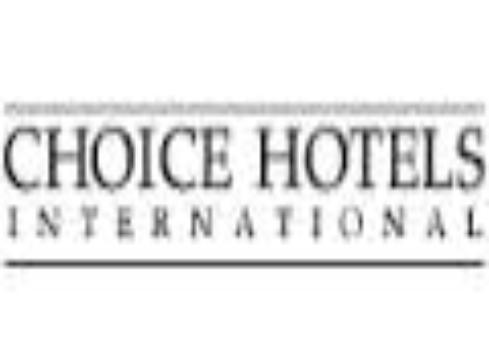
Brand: Choice Hotels
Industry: Others